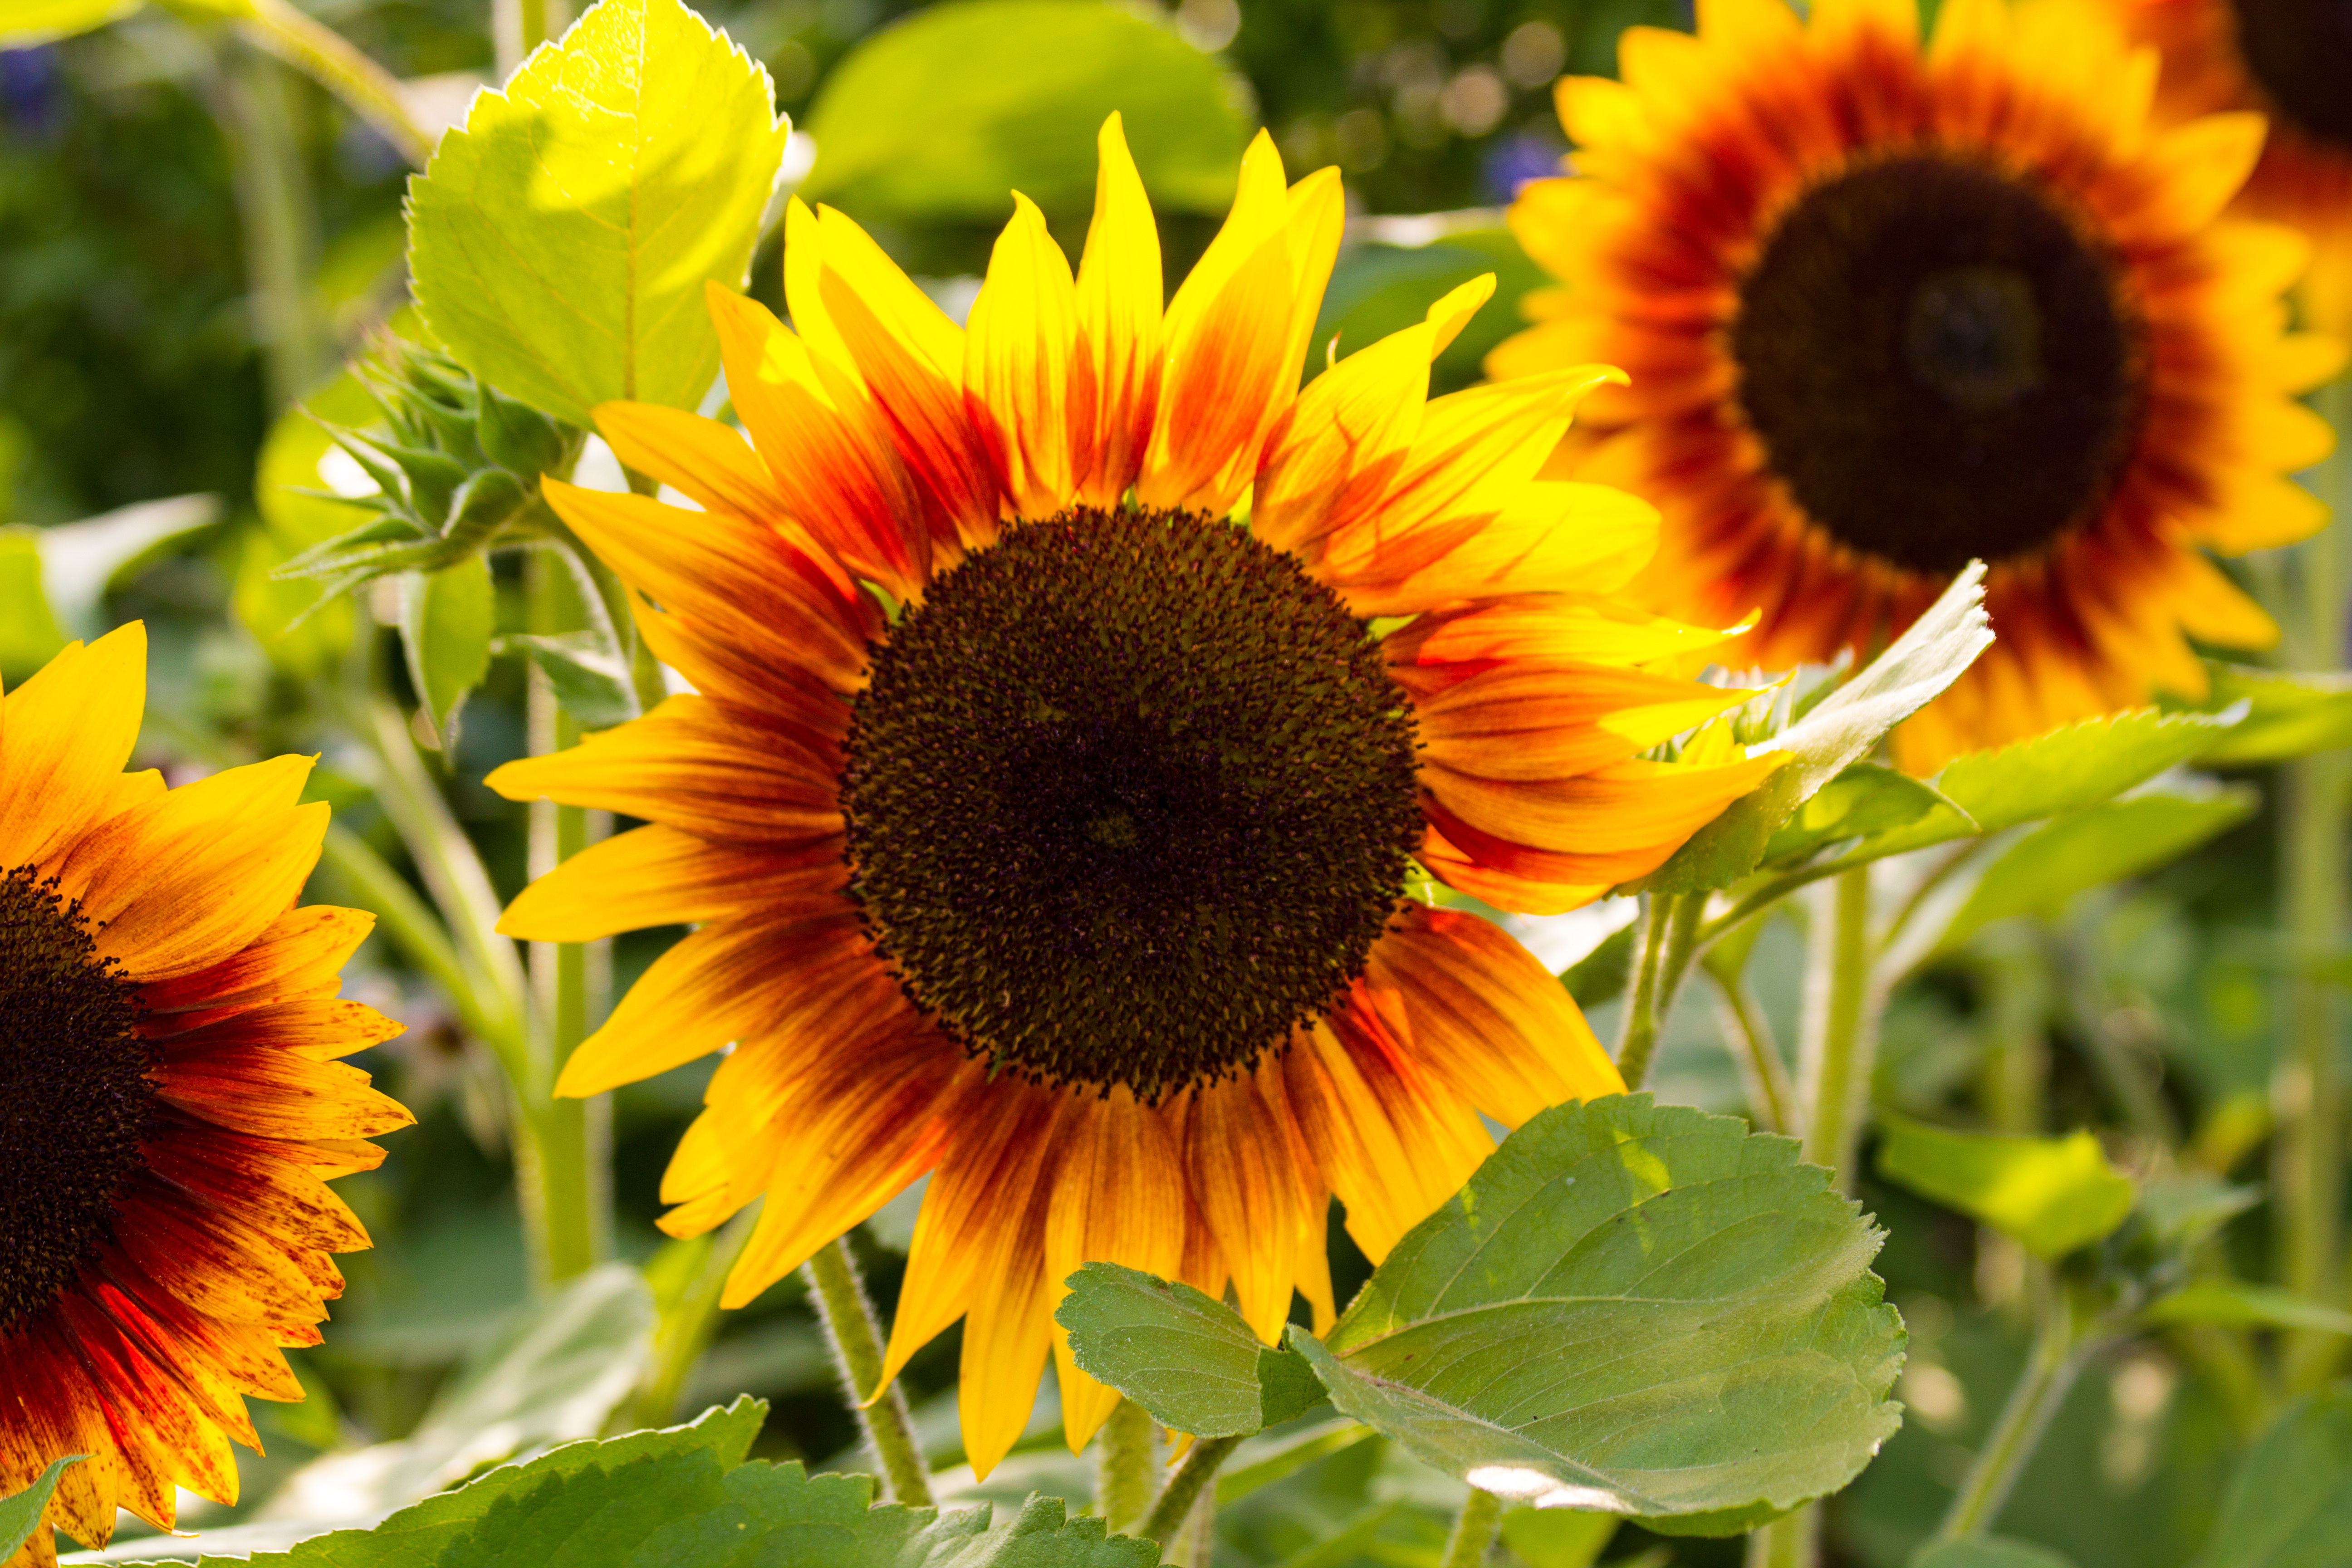
blossom, plant, field, flower, petal, bloom, summer, orange, green, color, botany, yellow, garden, flora, sunflower, macro photography, flowering plant, daisy family, sunflower seed, annual plant, land plant